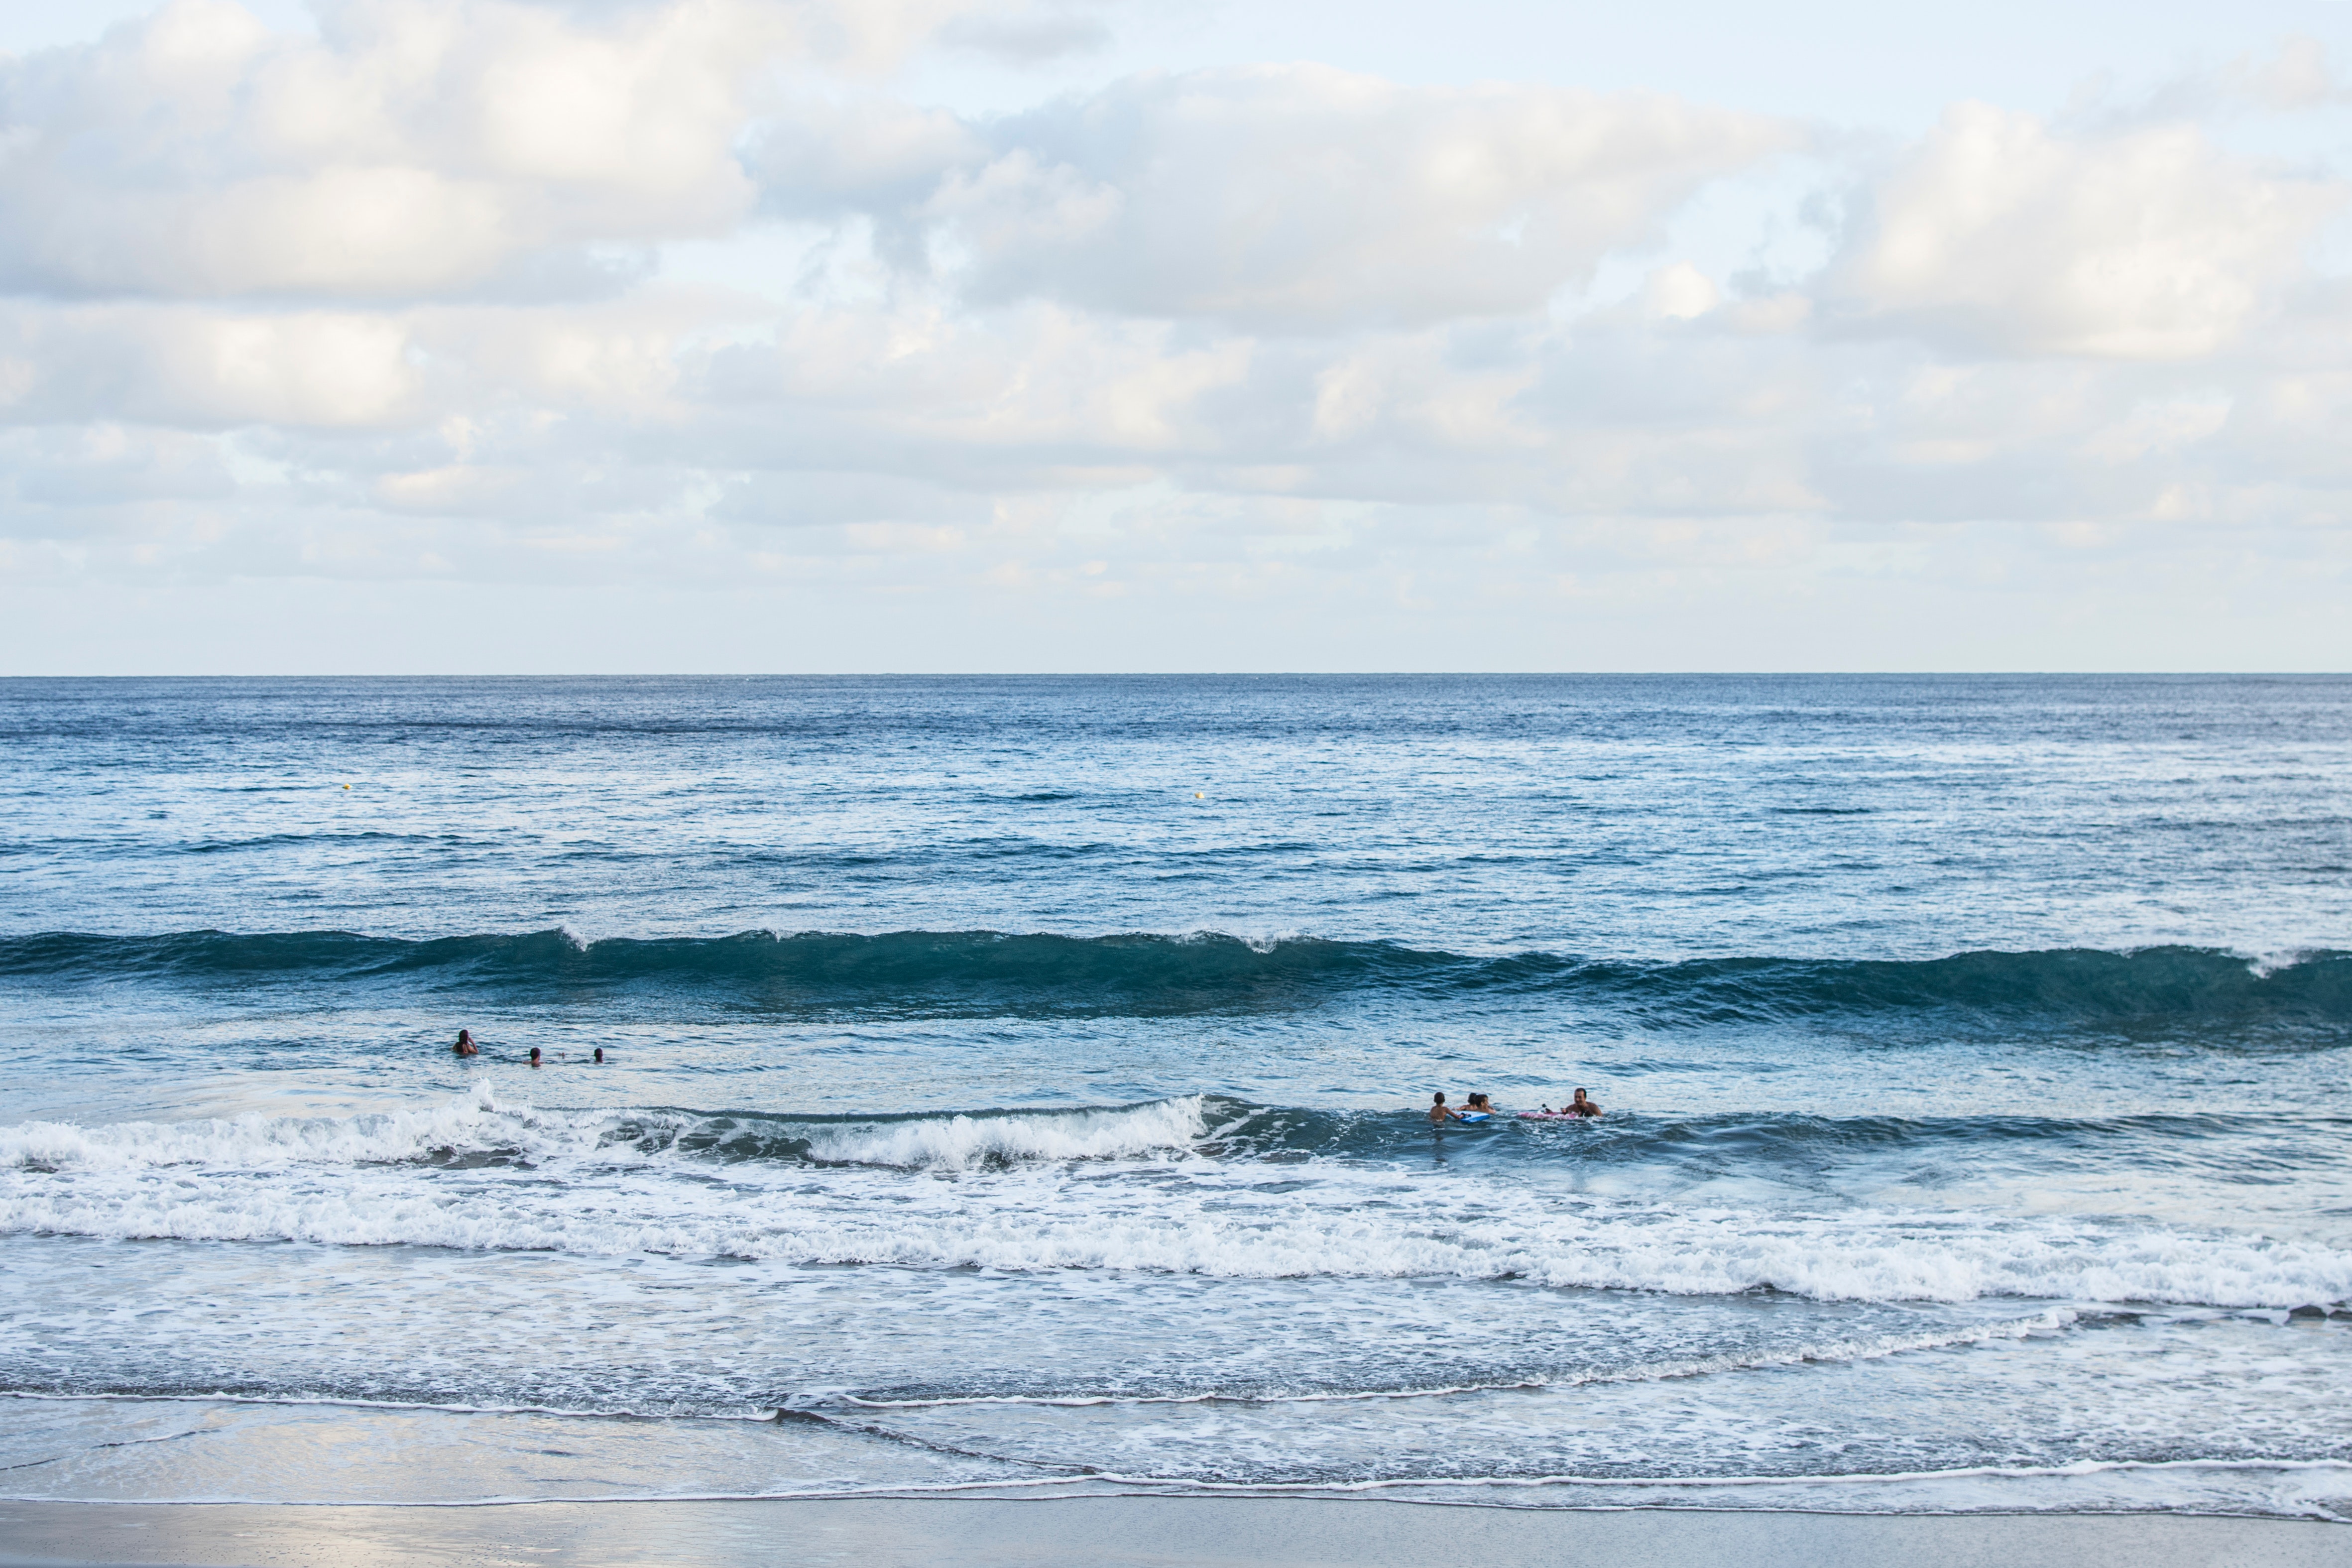
body of water, sea, ocean, wave, sky, beach, wind wave, horizon, shore, water, coast, coastal and oceanic landforms, cloud, tide, calm, vacation, summer, bay, sand, sound